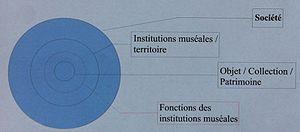
Ce schéma, constitué de sphères imbriquées imitant le système solaire, matérialise l'interrelation des quatre niveaux de compréhension muséologique développés par Peter van Mensch.
Peter van Mensch né le 7 juin 1947, à Gouda, aux Pays-Bas, est un muséologue néerlandais, maître de conférences et ancien président de l'ICOFOM, le Comité international pour la muséologie de l'ICOM.